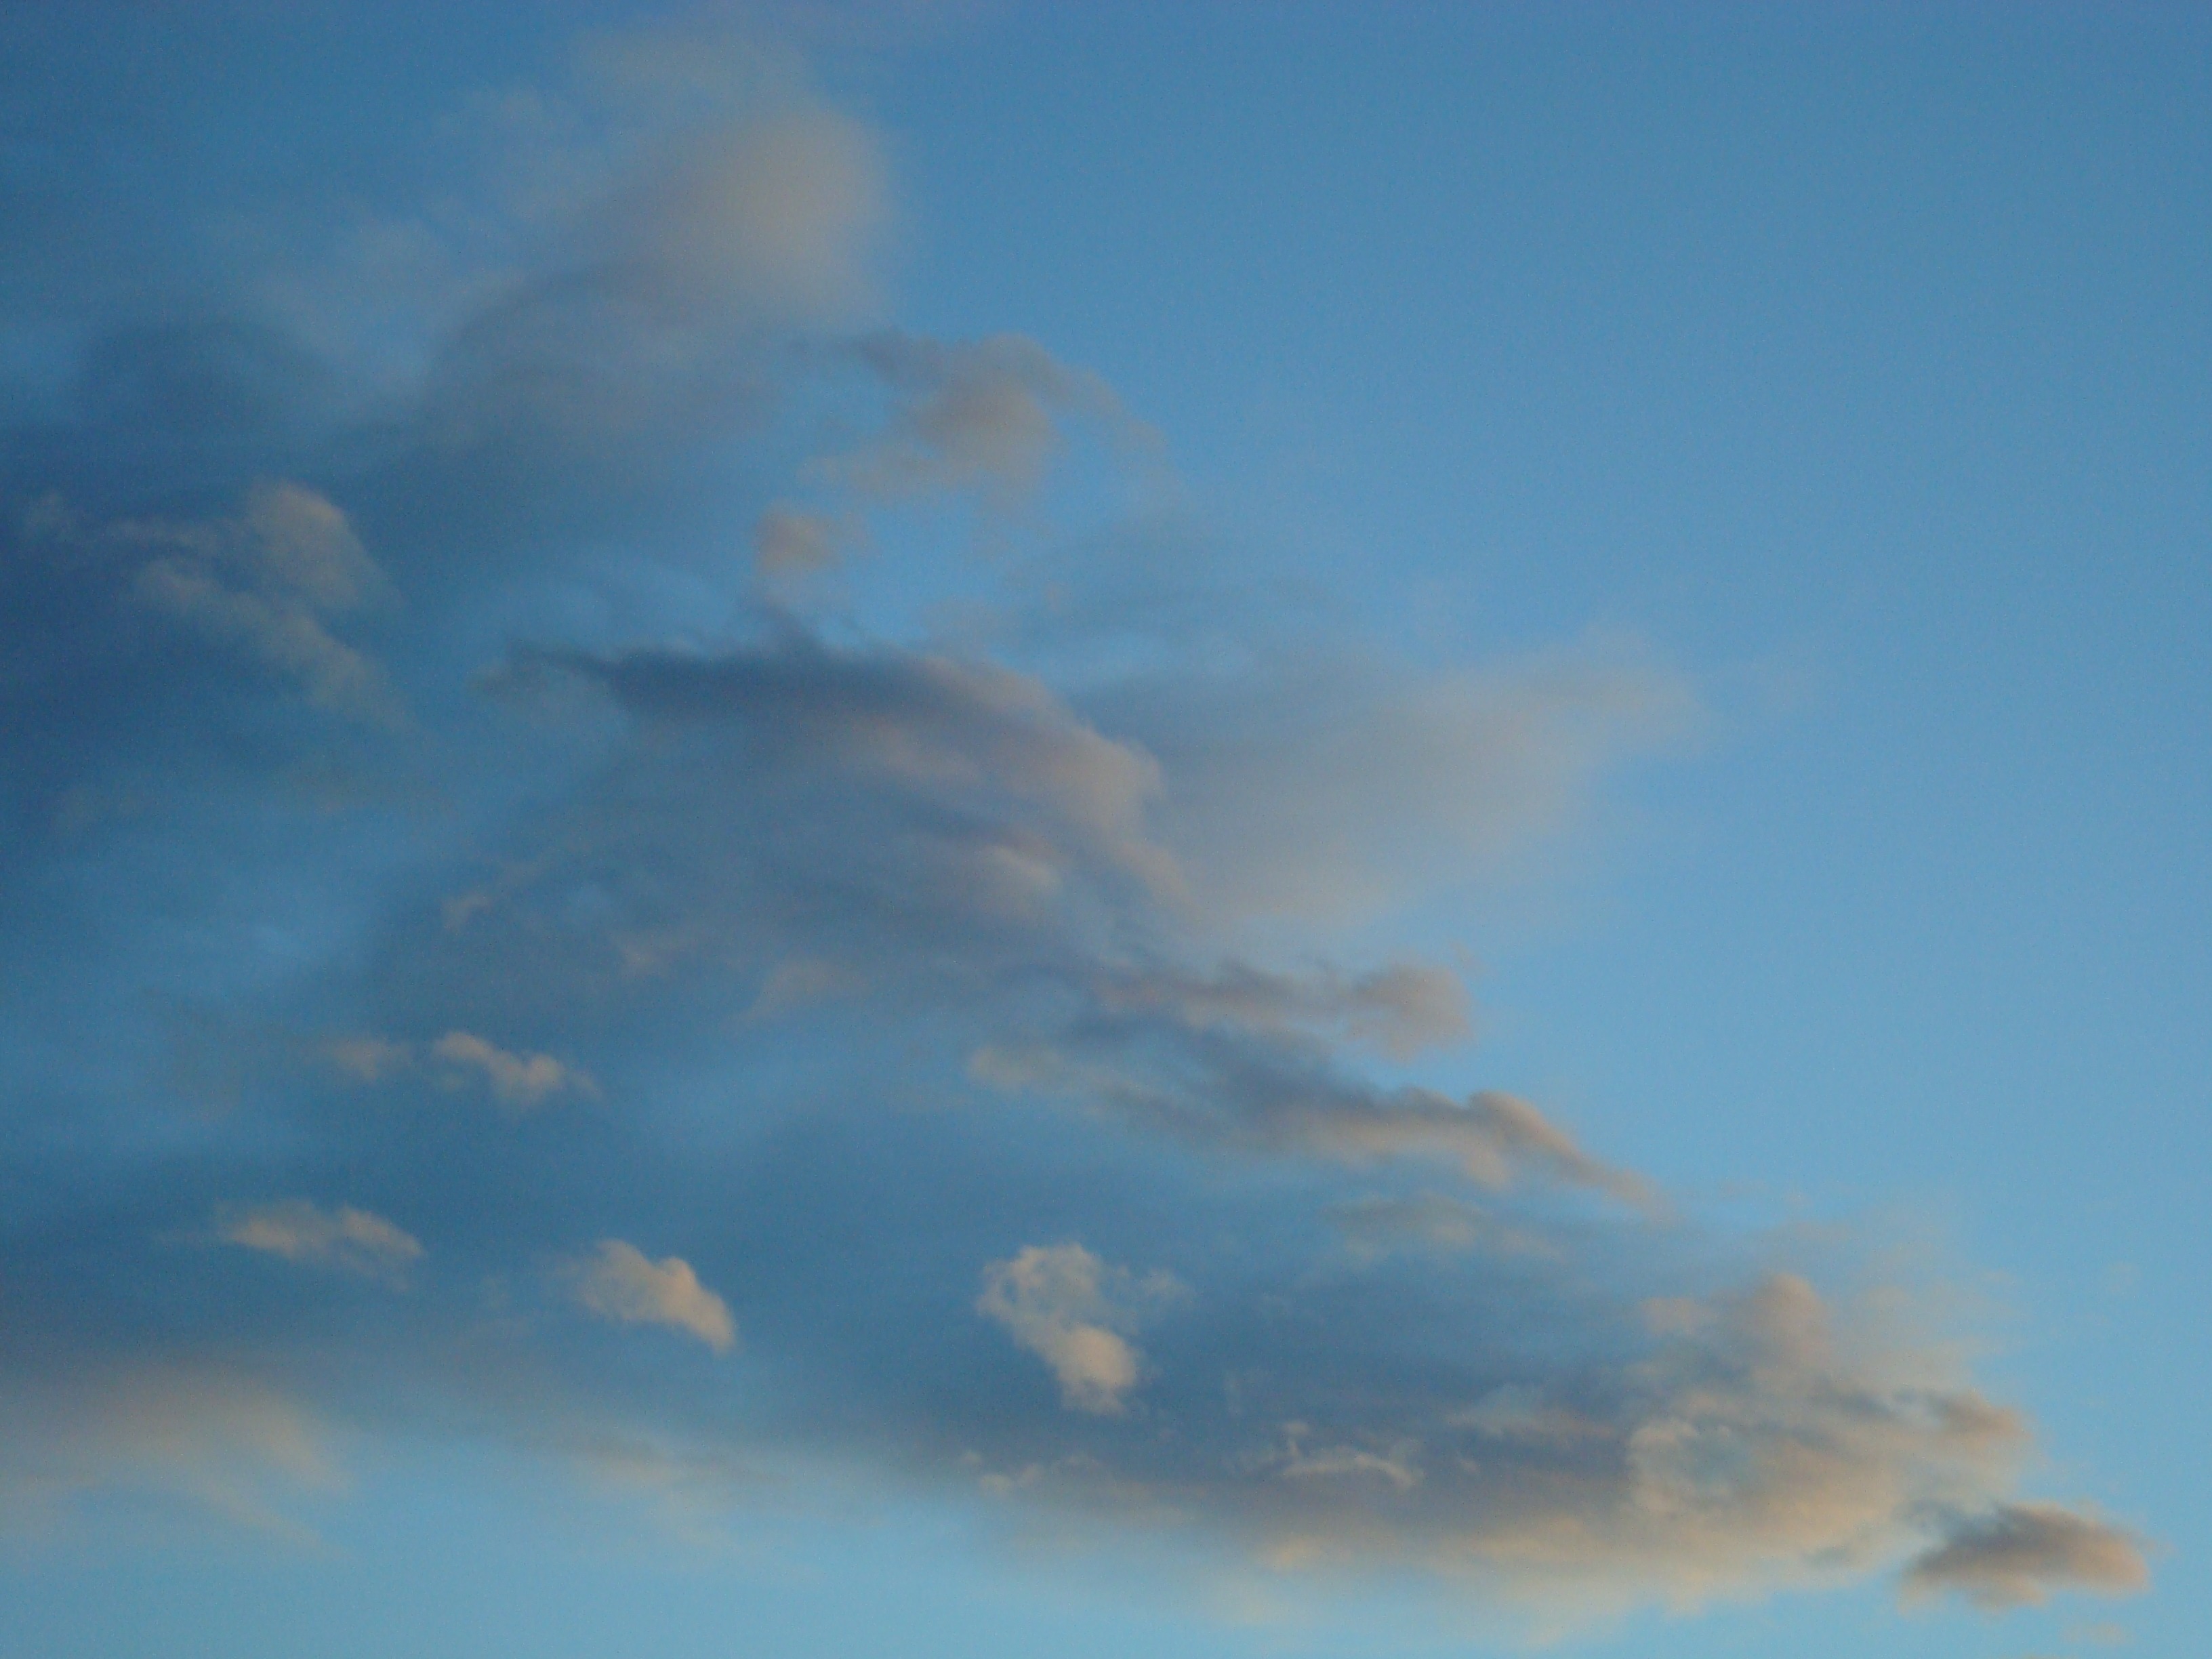
horizon, cloud, sky, dawn, atmosphere, dusk, daytime, cumulus, clouds, afterglow, natural spectacle, meteorological phenomenon, red sky at morning